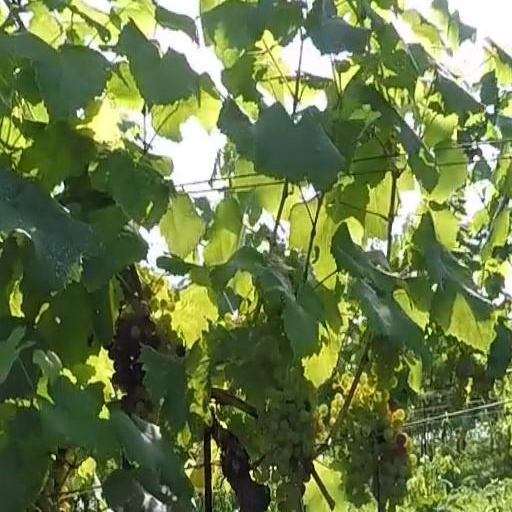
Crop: grape